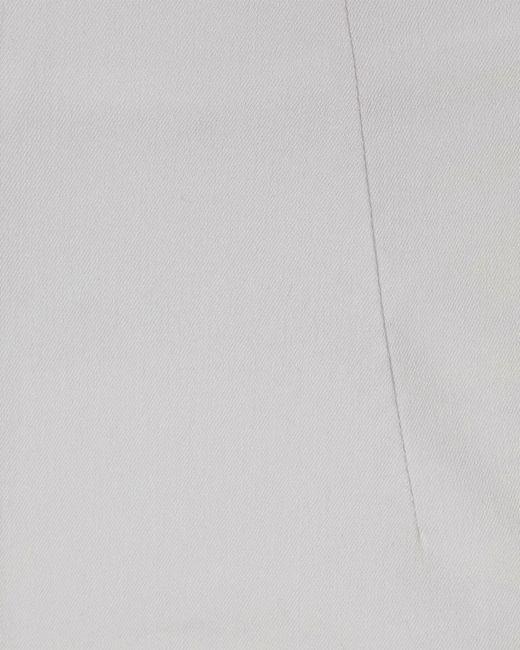
Einfarbiger weißer nahtloser strukturierter Stoff mit Seitennaht